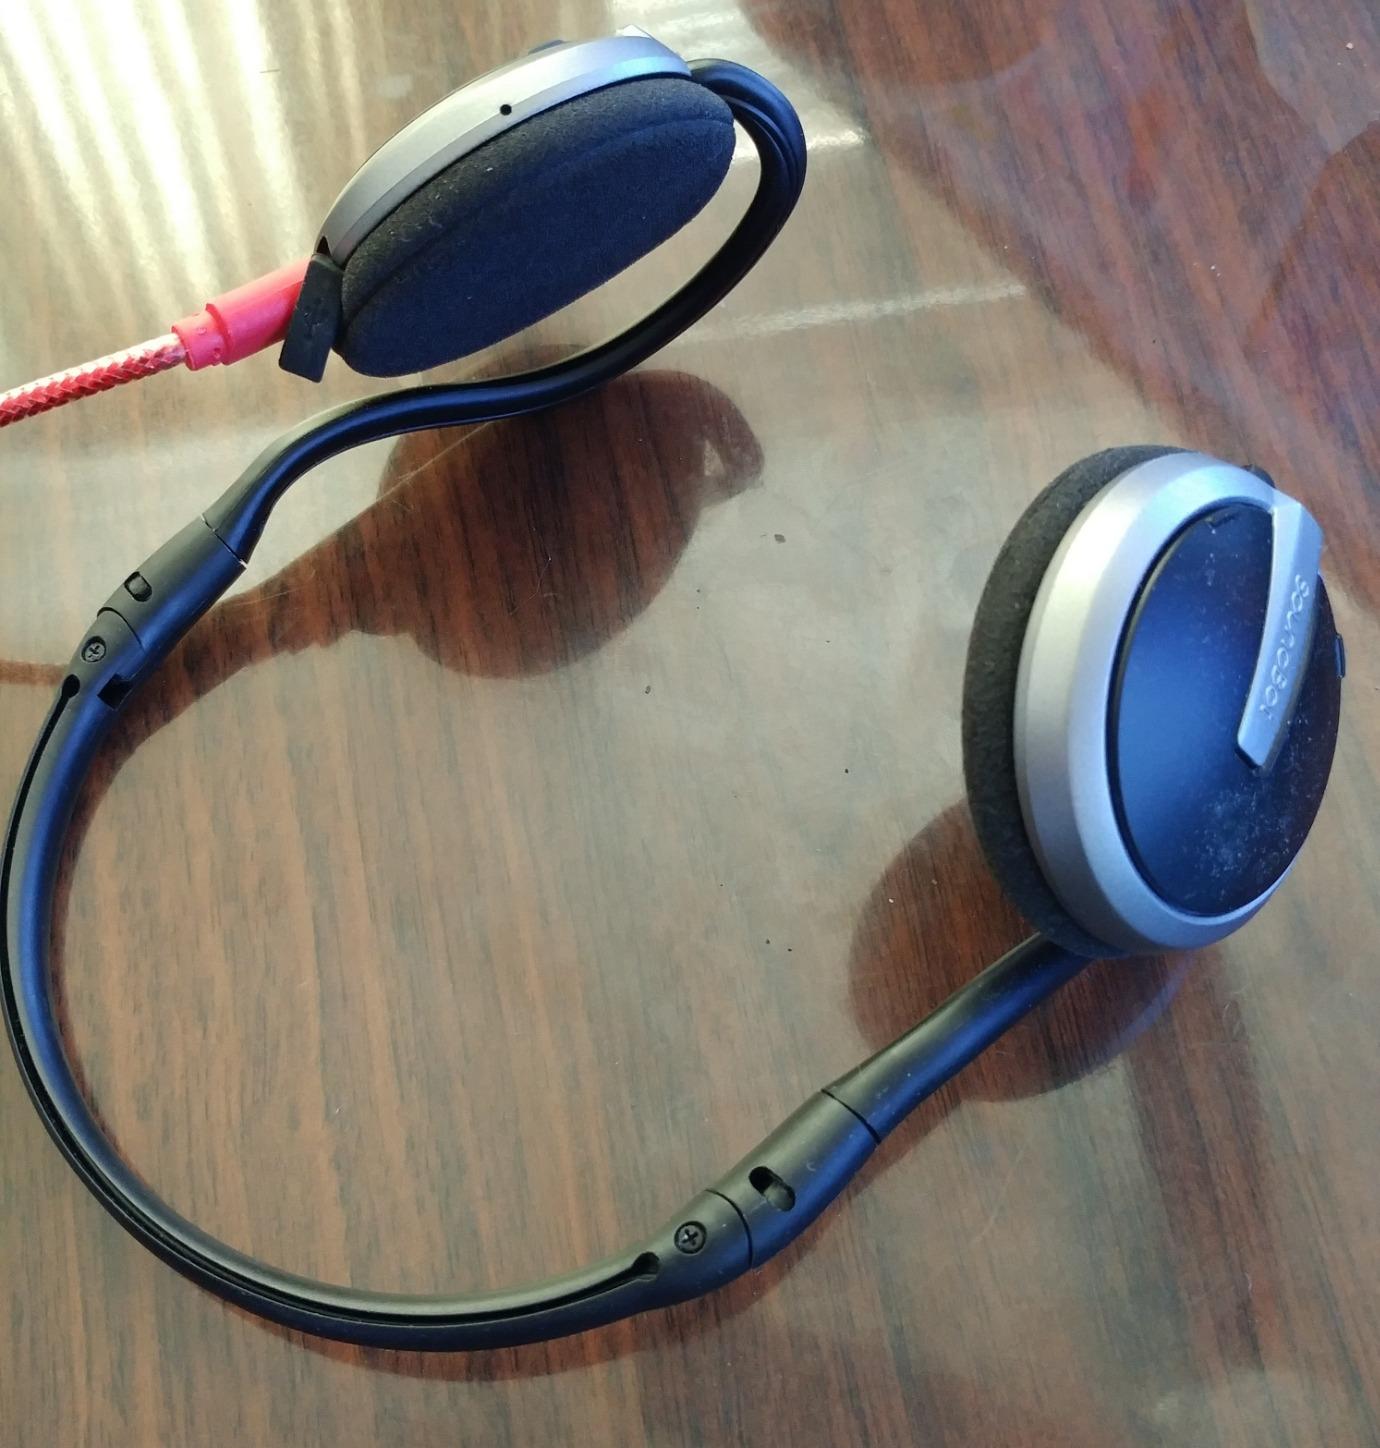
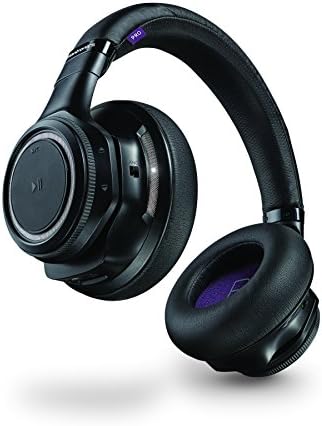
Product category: headphones
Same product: no